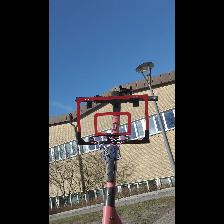
Label: NonHuman